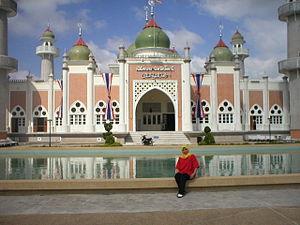
L'islam est la première minorité religieuse au Royaume de Thaïlande, de tradition bouddhiste. La Thaïlande fait partie de l'Organisation de la coopération islamique depuis 1998. Les musulmans sont évalués à 5 % ou 8 % de la population. La plupart des musulmans thaïlandais sont sunnites, et d'origine malaise pour les deux tiers. Néanmoins, la population musulmane est assez diverse et compte des immigrants de nombreux pays du monde musulman. La population musulmane connaît une croissance démographique forte.